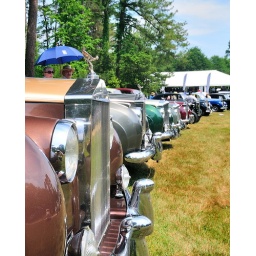
silver clouds all in a row